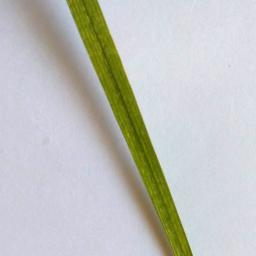
Label: Rice___Healthy